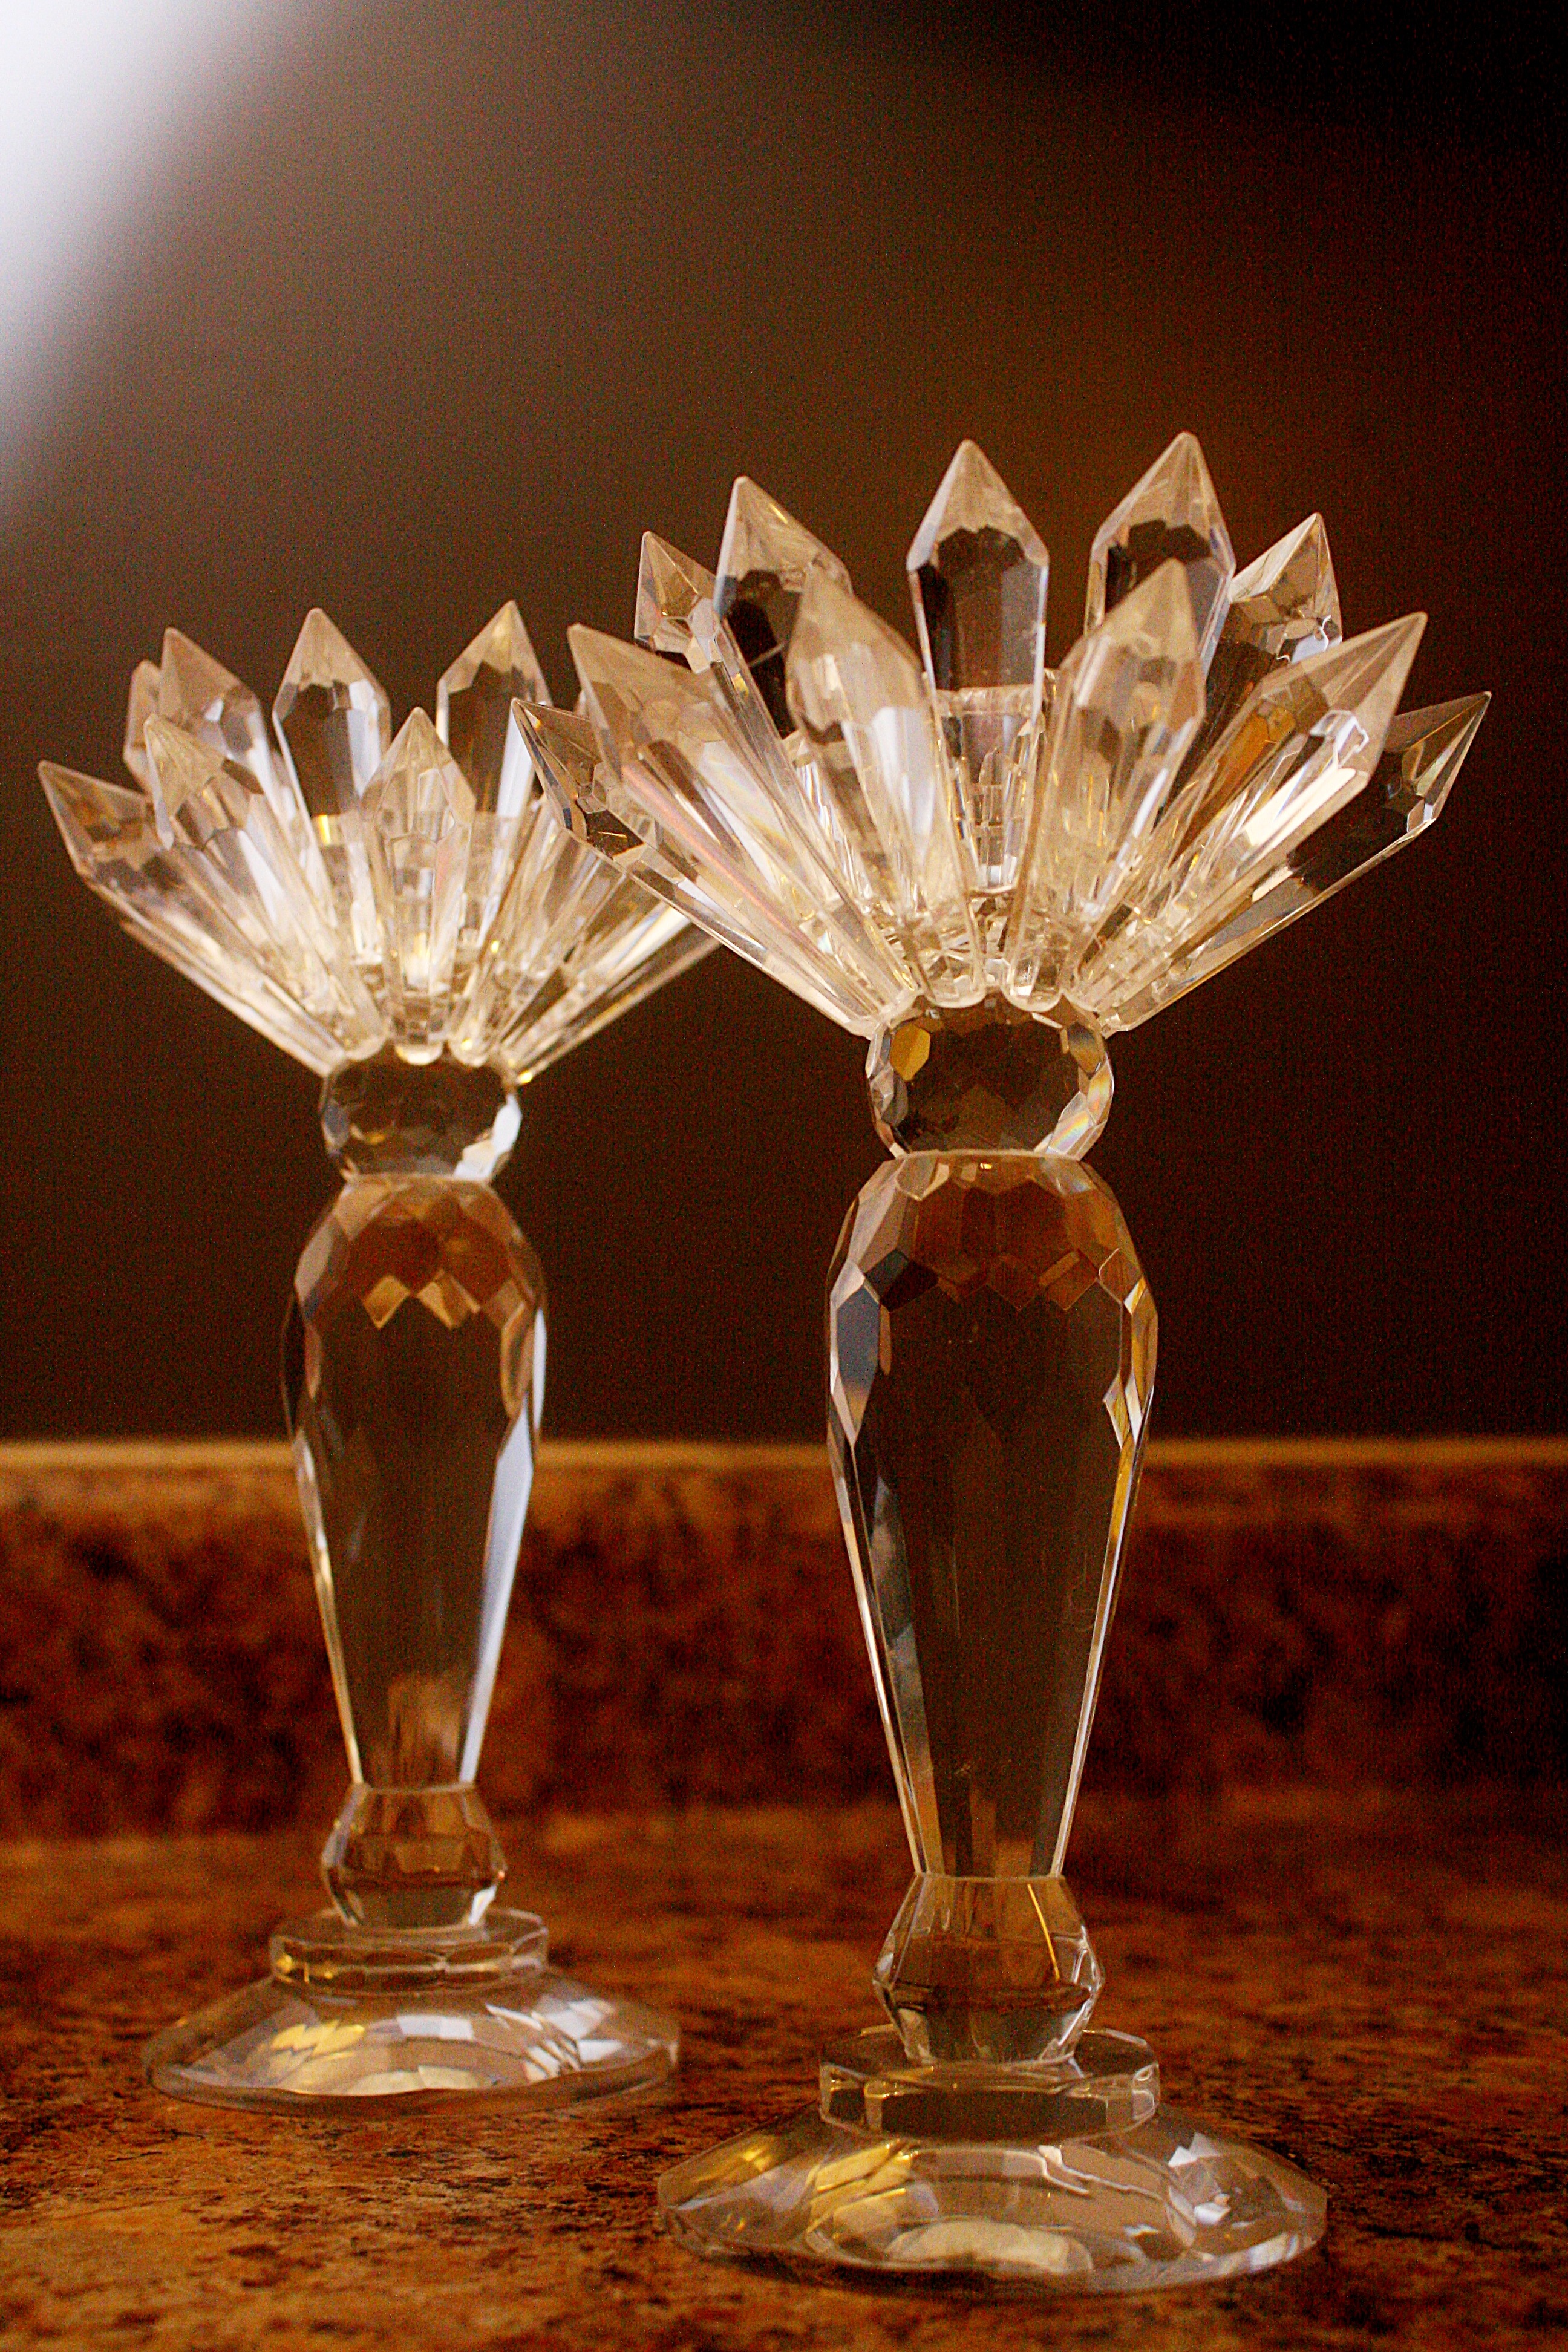
light, glass, clear, shine, candle, lighting, hold, jewellery, stand, candles, design, crystal, trophy, gemstone, holder, centrepiece, fashion accessory